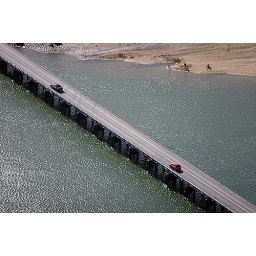
Aerial of a road bridge in Queensland Australia